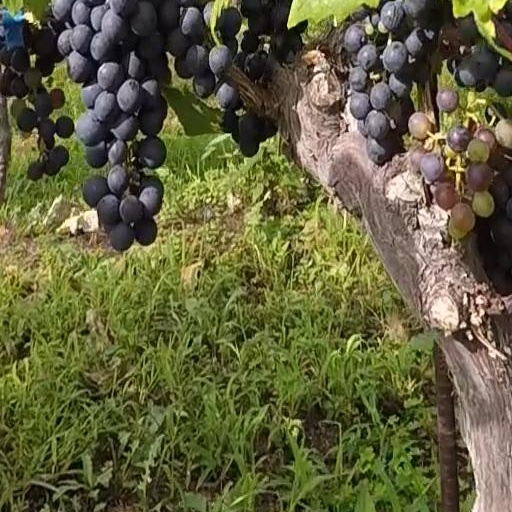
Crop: grape